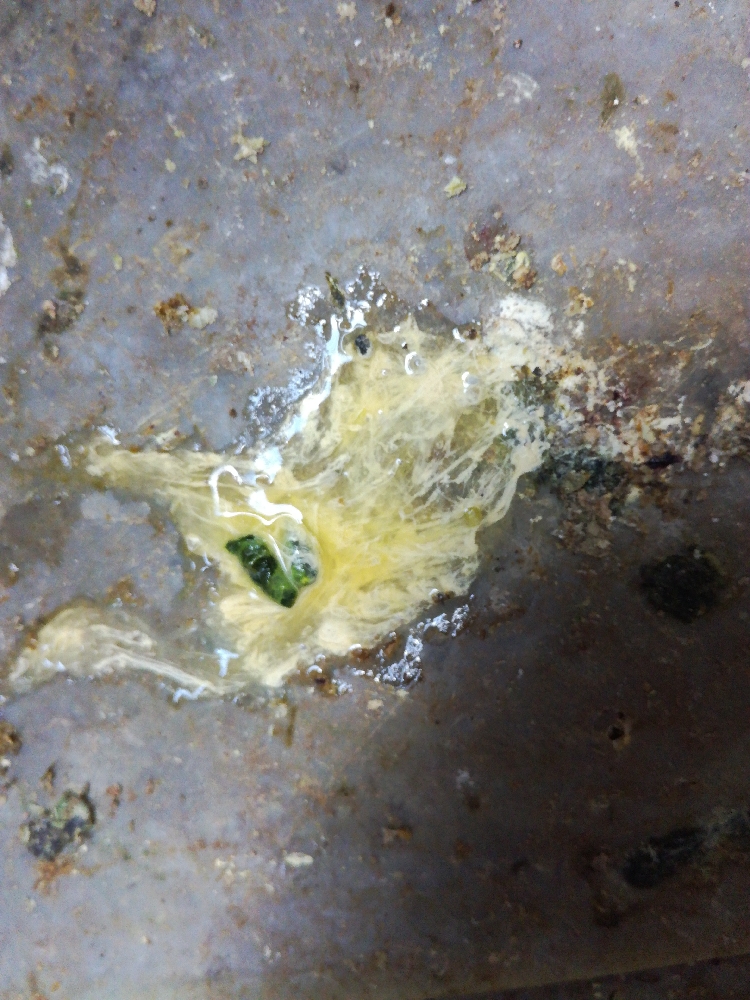
PCR-confirmed diagnosis: Newcastle disease